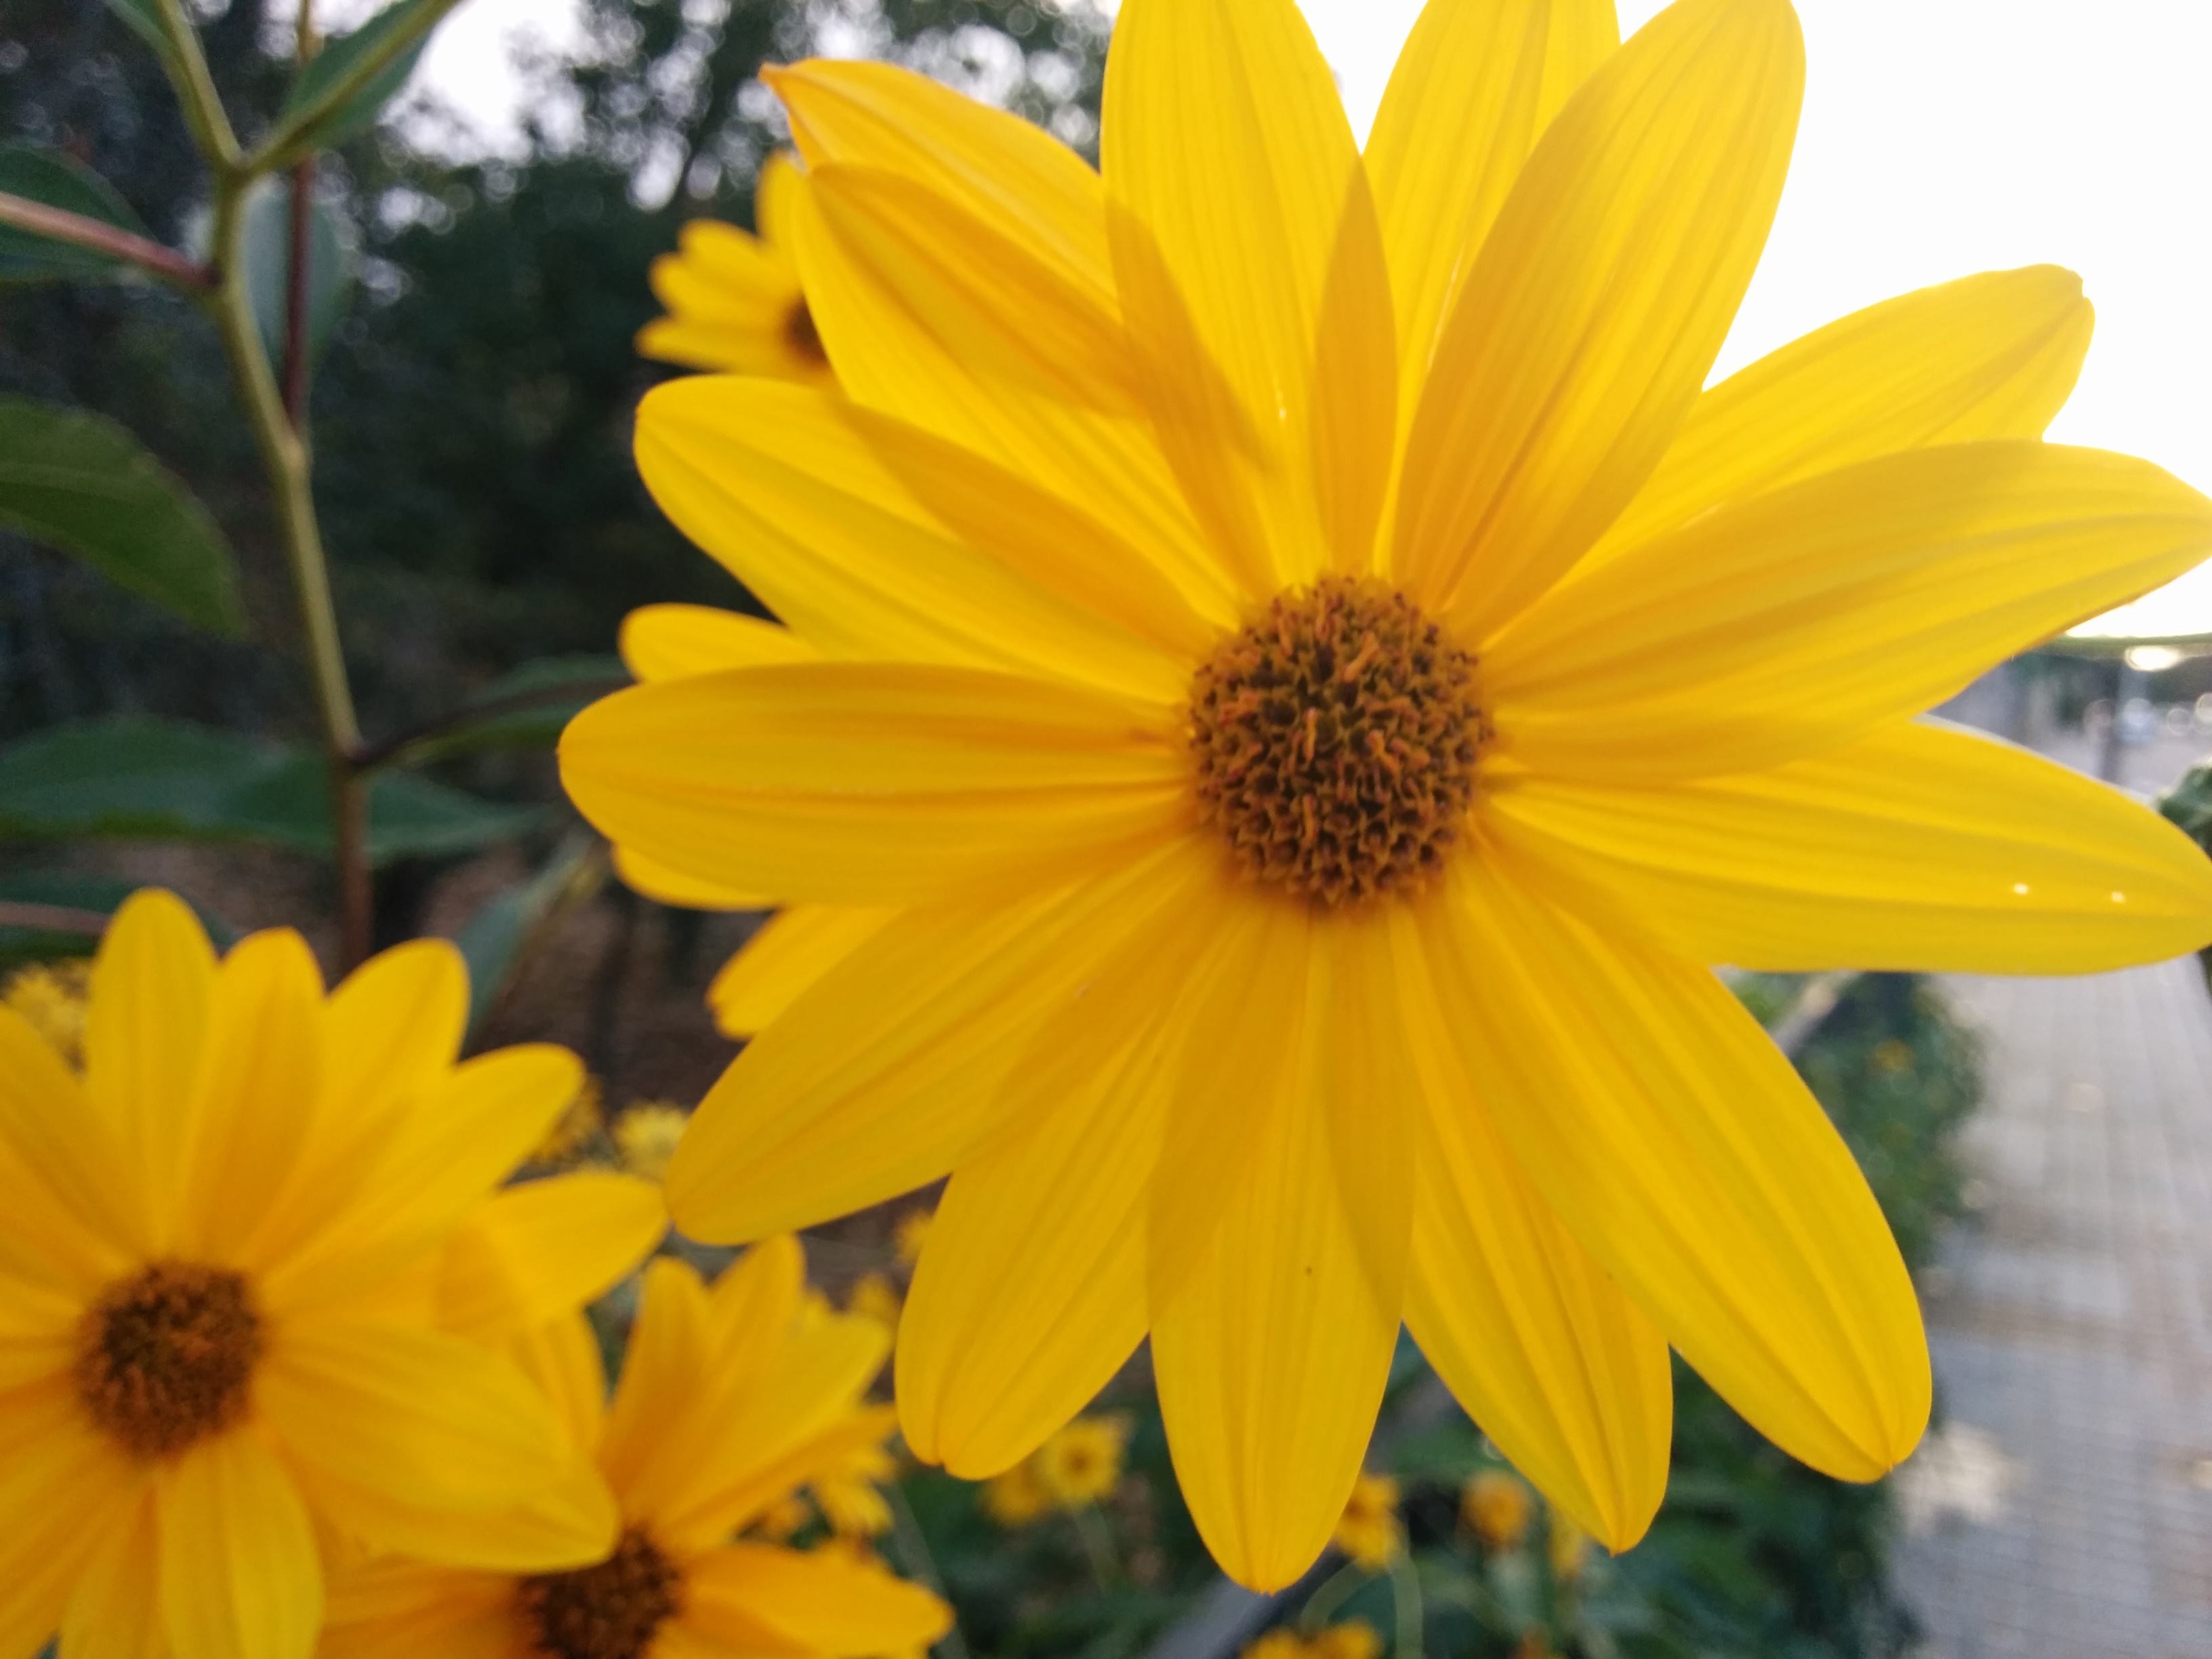
daisy flower, flower, flowering plant, Euryops pectinatus, yellow, petal, plant, daisy family, marguerite daisy, sulfur cosmos, wildflower, pollen, jerusalem artichoke, sunflower, chrysanthemum coronarium, annual plant, daisy, calendula, asterales, cosmos, chrysanths, tickseed, perennial plant